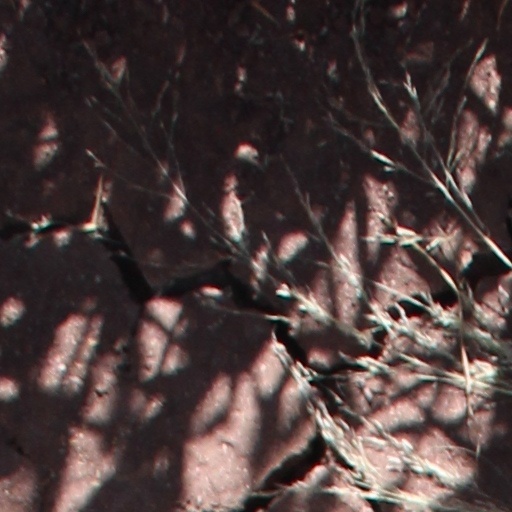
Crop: wheat